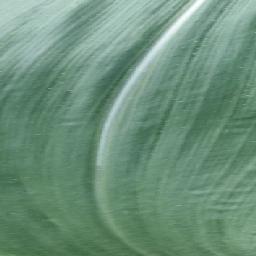
Label: Corn_(Maize)___Healthy